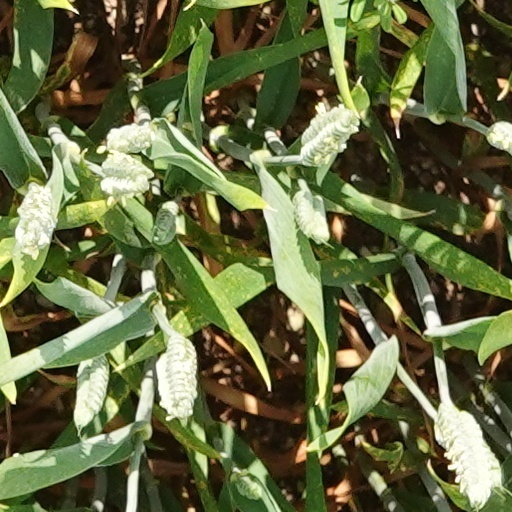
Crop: wheat